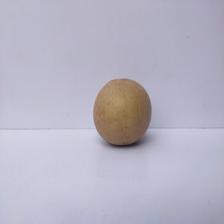
Size: Large